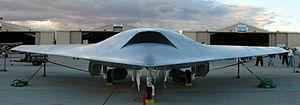
Les drones sont des aéronefs sans pilote dont le pilotage est automatique ou télécommandé, à usage civil ou au profit des forces armées ou de sécurité — police, douane — d'un État. En fonction des capacités recherchées, leur masse varie de quelques grammes à plusieurs tonnes, et leur autonomie peut atteindre plusieurs dizaines d'heures.
Le drone X-45 est un démonstrateur technologique construit par Boeing pour préparer la mise au point d'une prochaine génération de drones de combat. Il est produit par la filiale Boeing Integrated Defense Systems du constructeur, et fait partie des projets de la DARPA sur le Joint Unmanned Combat Air Systems, ou en français « système aérien commun de combat ».